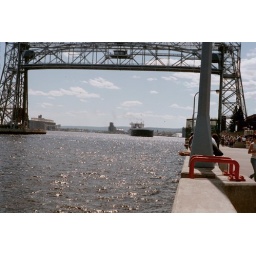
10413_34 1,000 footer leaving Duluth, MN. via the Duluth ship canal under the aerial lift bridge